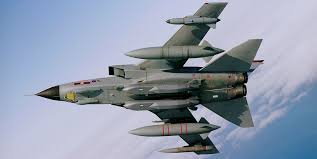
Label: Self Propelled Artillery